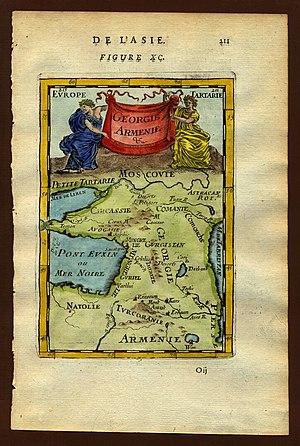
[Carte p.211